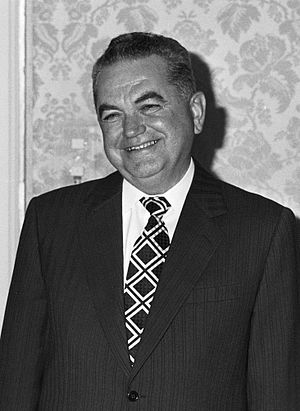
Constantin Dăscălescu
Constantin Dăscălescu var Folkerepublikken Rumæniens sidste premierminister i 1982–89.